Professor Green

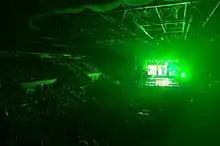
Professor Green performed as a special guest of Lily Allen in 2009.

In 2006, Green released his first mixtape, "Lecture #1". He won the inaugural JumpOff MySpace £50,000 battle rap tournament in 2008.